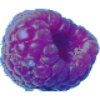
Label: Raspberry 1